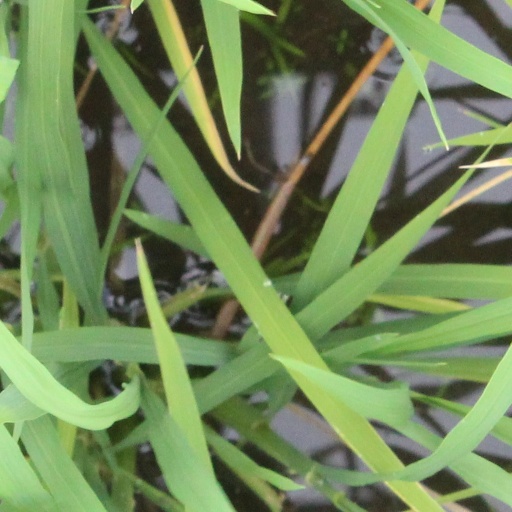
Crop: rice